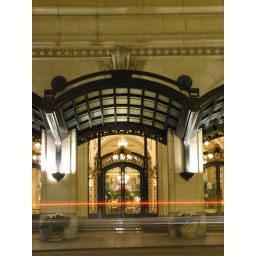
historic hotel just south of market street in downtown san francisco, california